Uncollected Stars

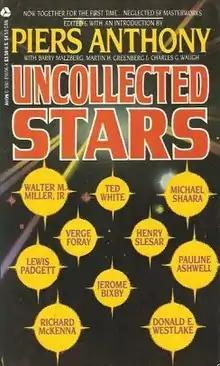
First edition

Uncollected Stars is an anthology of 16 science fiction themed short stories collected from other publications. It was published in 1986 by Avon Books.